Battle of Arachova

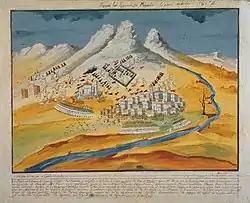
A depiction of the Arachova battlefield.

At 10:00 on 18 November, Greek lookouts signaled that the Turks were approaching Arachova from the north–east. An advanced column of Turks arrived at the village and was waiting for the rest of the army when Albanian soldiers in Ottoman service noticed that several houses had freshly carved loopholes. Taking cover behind huge rocks standing inside the village they initiated a firefight with the Greeks. This came as a surprise to the majority of the villagers who had remained oblivious of the situation until the last minute; they now fled in panic in fear of future reprisals. The Turks continued to funnel fresh troops into the village, steadily approaching the Greek positions which were the source of continuous volleys of shots. In the meantime Christodoulos Hatzipetros' troops redeployed to the Kumula hill overlooking the village from the south. Karaiskakis' troops appeared on the outskirts of Arachova around midday, and rebels from the surrounding areas gathered west of the village, thus completely encircling the Turks. Mustafa Bey reacted by sending a detachment of 500 infantrymen to hold Karaiskakis' advance. The rest of the Turkish army occupied a hill overlooking the village, while the detachment barricaded themselves inside the nearby houses.